Fulvio Melia

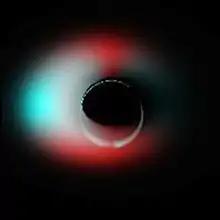
Polarimetric image of the supermassive black hole Sgr A* at the Galactic Center (Bromley, Melia & Liu 2001)

In a career that has seen him publish 260 refereed research papers and seven books, Melia has made important contributions in High Energy Astronomy and the physics of supermassive black holes. He is especially known for his work on the Galactic Center, particularly developing a theoretical understanding of the central supermassive black hole, known as Sagittarius A*. With his students and collaborators, he was the first to propose that imaging this object with millimeter-interferometry would reveal the shape and size of the shadow predicted by general relativity, thereby providing empirical evidence for the validity of the Kerr metric. Fulvio Melia's foundational work on this concept, and associated outreach through several books he has written on this topic, have led to the development of the Event Horizon Telescope, which today is poised to make a mm-wavelength image of this object as predicted almost two decades ago.